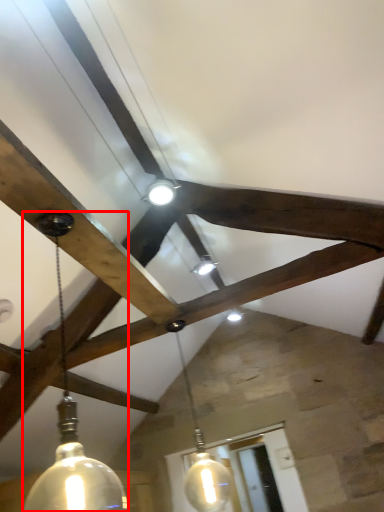
Question: From the image's perspective, where is lamp (annotated by the red box) located relative to lamp? Select from the following
(A) below
(B) above
Answer: B